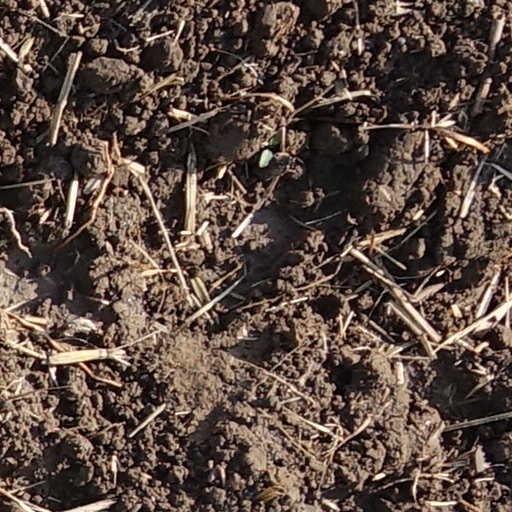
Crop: wheat